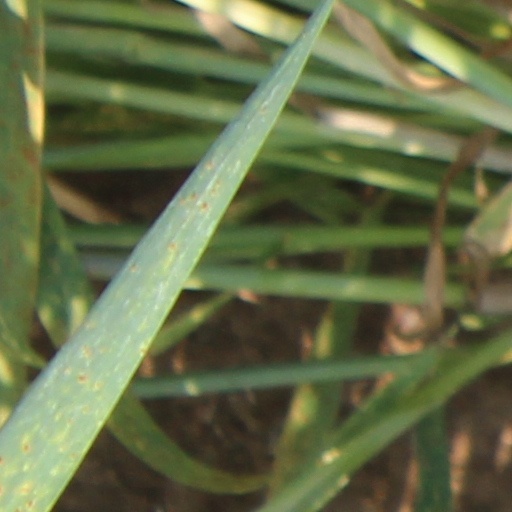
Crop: wheat